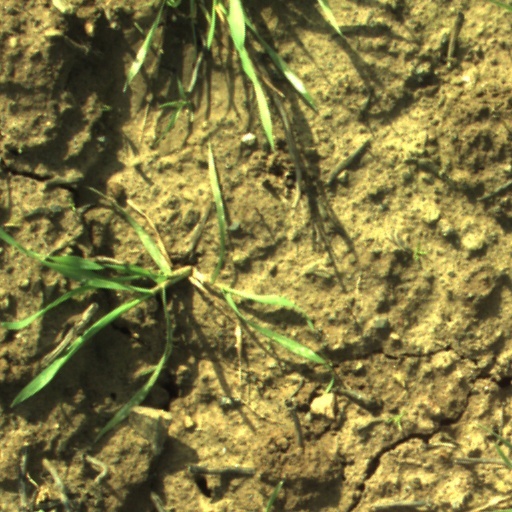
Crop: wheat